Art patronage of Julius II

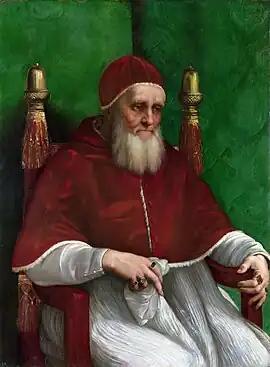
"Portrait of Julius II" by Raphael, 1511–12, National Gallery

The term "High Renaissance" was first used by Giorgio Vasari. Artists such as Michelangelo, Raphael and Bramante were at the height of their careers during this time. While Pope Julius II is also remembered as the "Warrior Pope" for his Machiavellian tactics, he was also given the name of "the Renaissance Pope." He modeled his patronage practices on those of his uncle Pope Sixtus IV (1471–84), and began amassing large personal and public art collections and commissioning numerous civic and religious buildings when he served as a cardinal and Cardinal Archbishop under Pope Nicholas V and Pope Innocent VIII respectively. His additions to the art collection of the Vatican may be Julius II's most impressive venture. He commissioned such projects as the painting of the Sistine Chapel ceiling, the reconstruction of St. Peter’s Basilica, and the frescoes of the four large Raphael Rooms, including the Stanza della Segnatura with the "School of Athens" and other frescos. His reasons for commissioning these, as well as other art works, were varied. They served political, spiritual and aesthetic purposes.